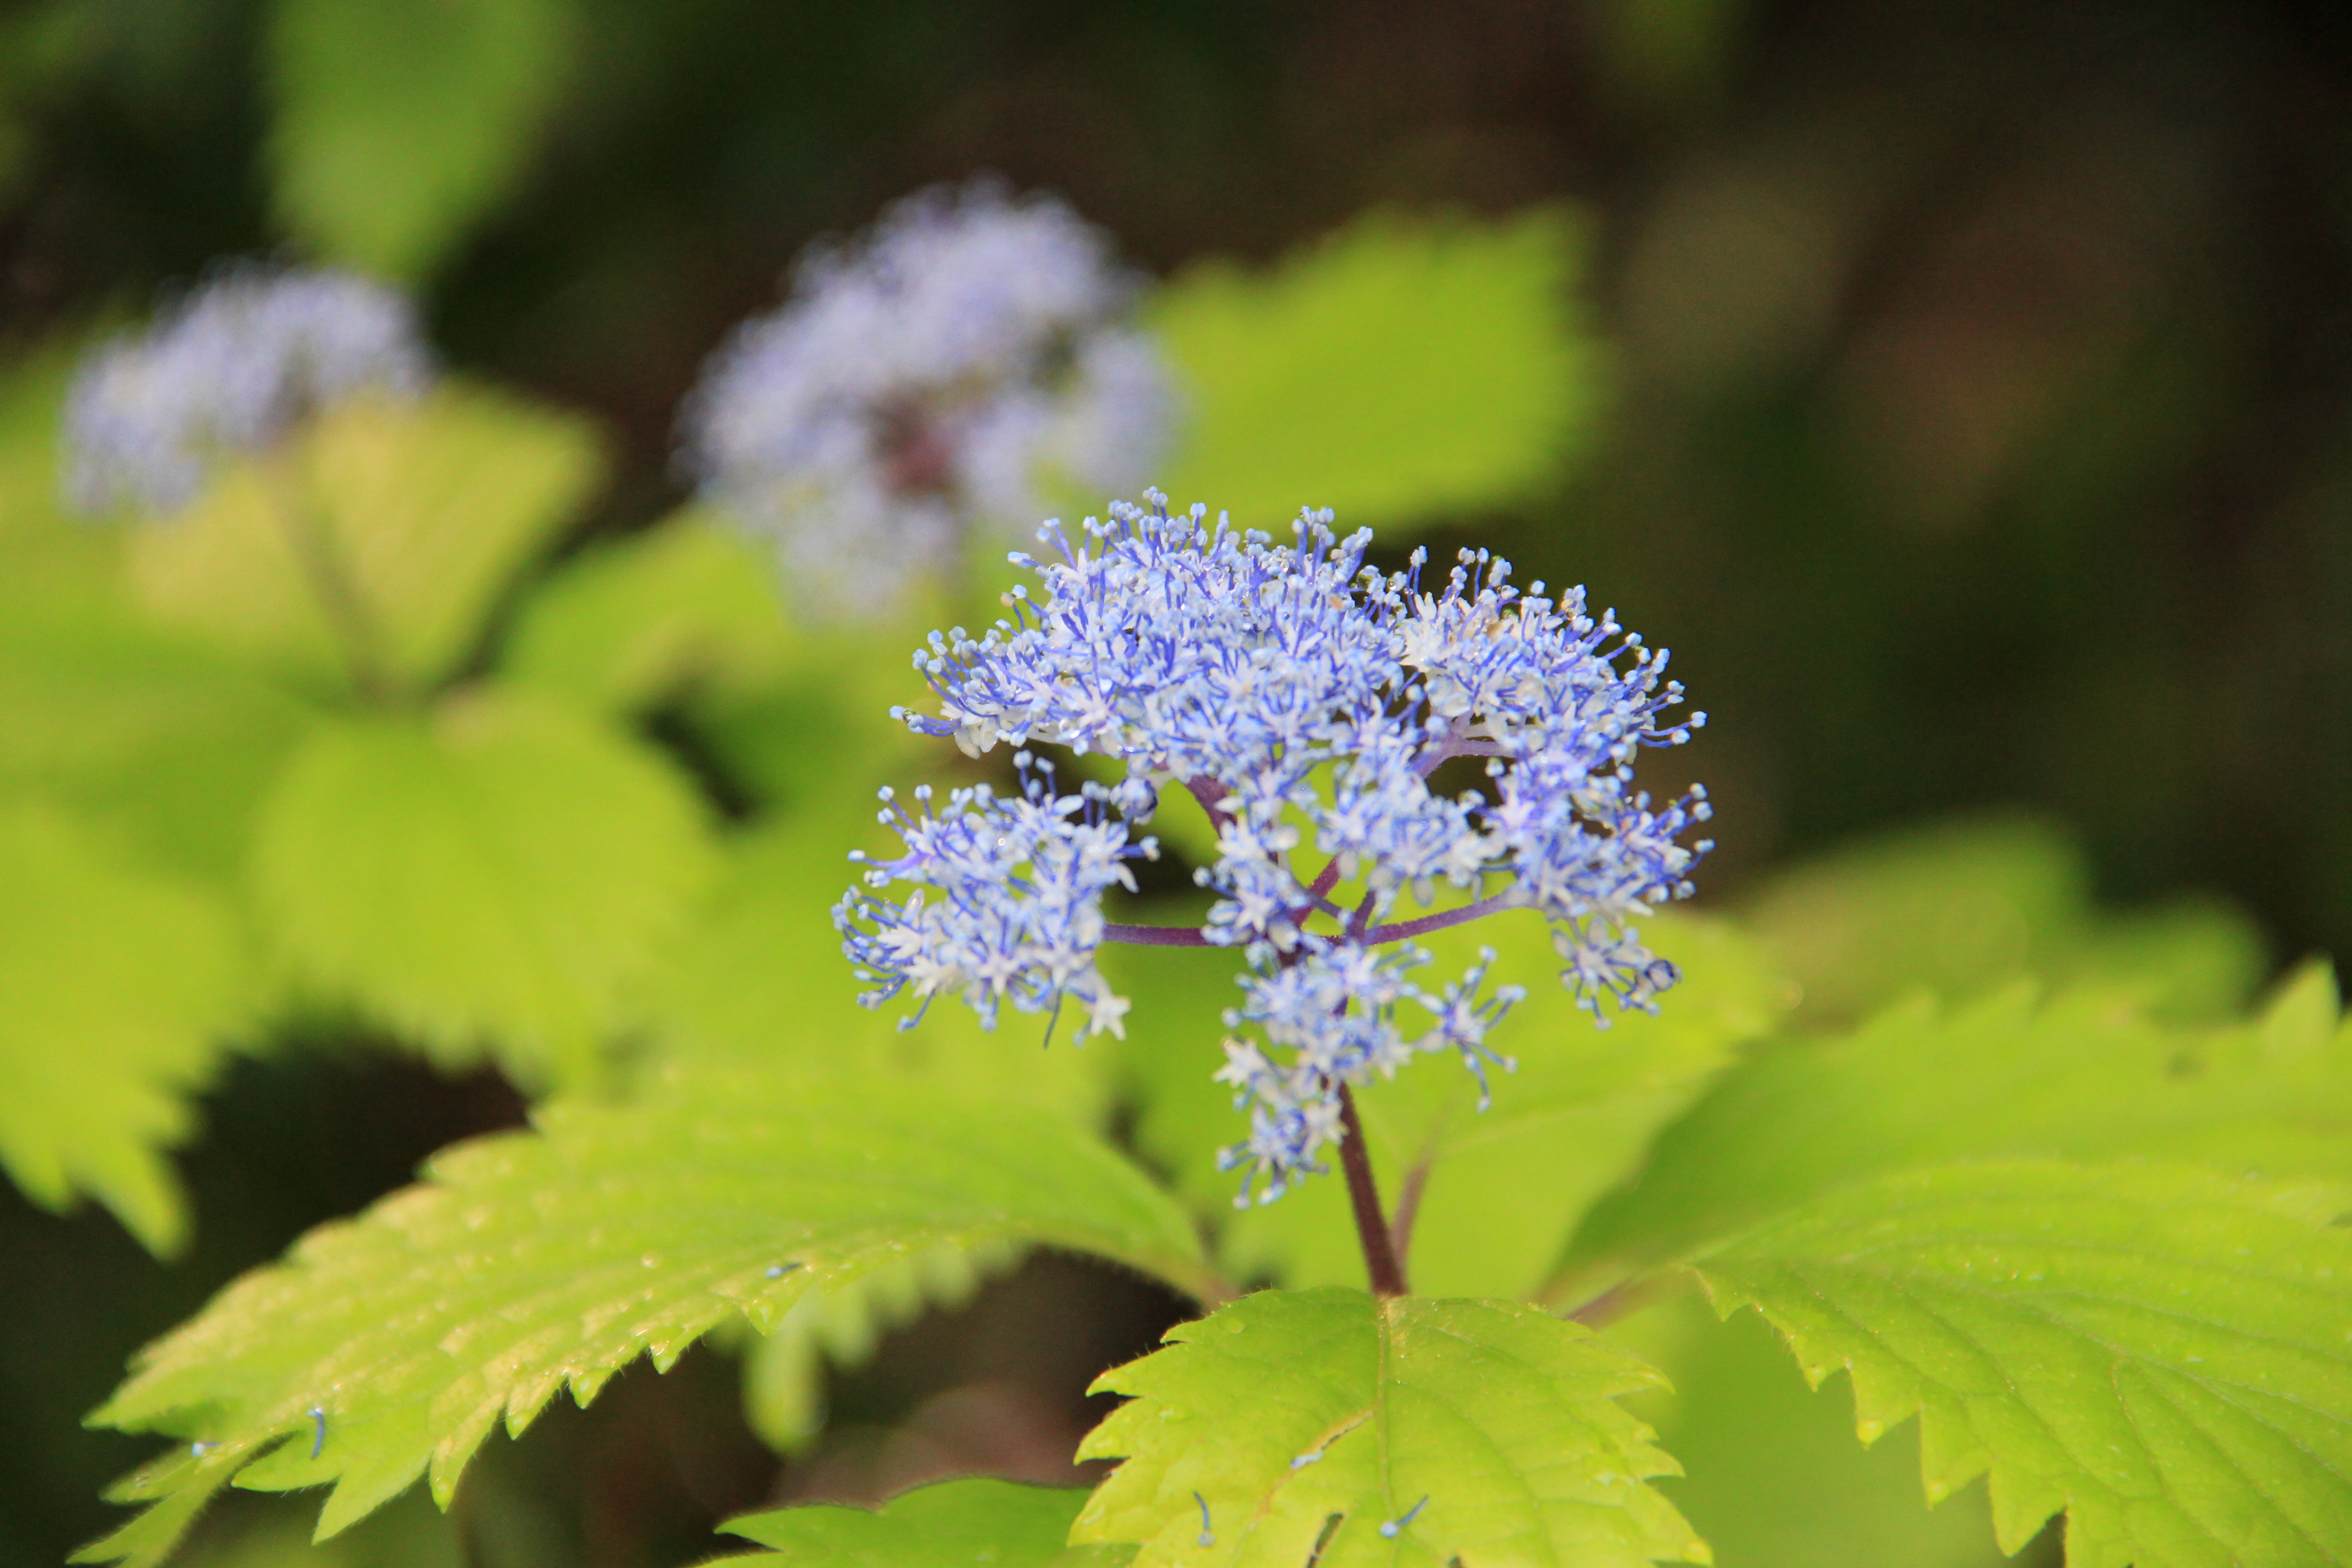
flours, flower, plant, nature, terrestrial plant, groundcover, flowering plant, annual plant, shrub, grass, close up, petal, subshrub, herbaceous plant, perennial plant, wildflower, macro photography, electric blue, herb, Forb, hydrangea, cornales, moschatel family, viburnum, hydrangeaceae, nettle family, plant stem, Heracleum plant